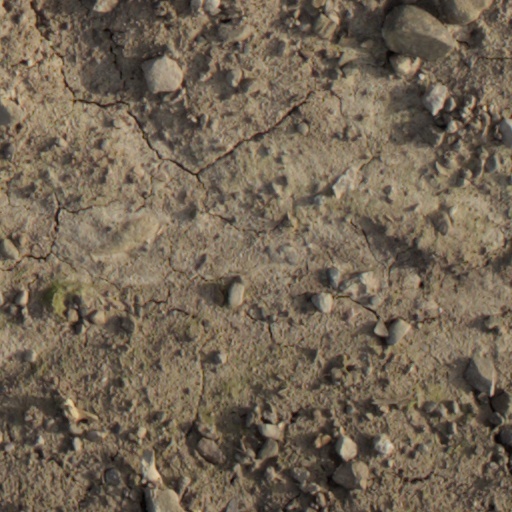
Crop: wheat